List of English Schools Foundation schools

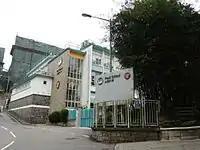
Peak School is a coeducational preparatory school, located at Plunkett's Road on Victoria Peak

The English Schools Foundation (ESF) manages 22 schools in Hong Kong: five secondary schools, nine primary schools, two "all through" schools, five kindergartens and one school for children with special needs.